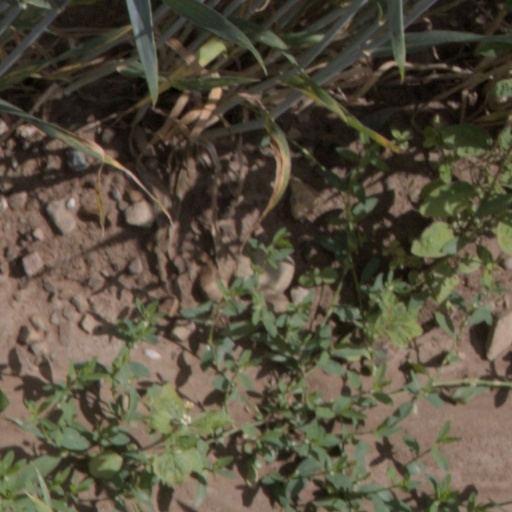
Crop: wheat